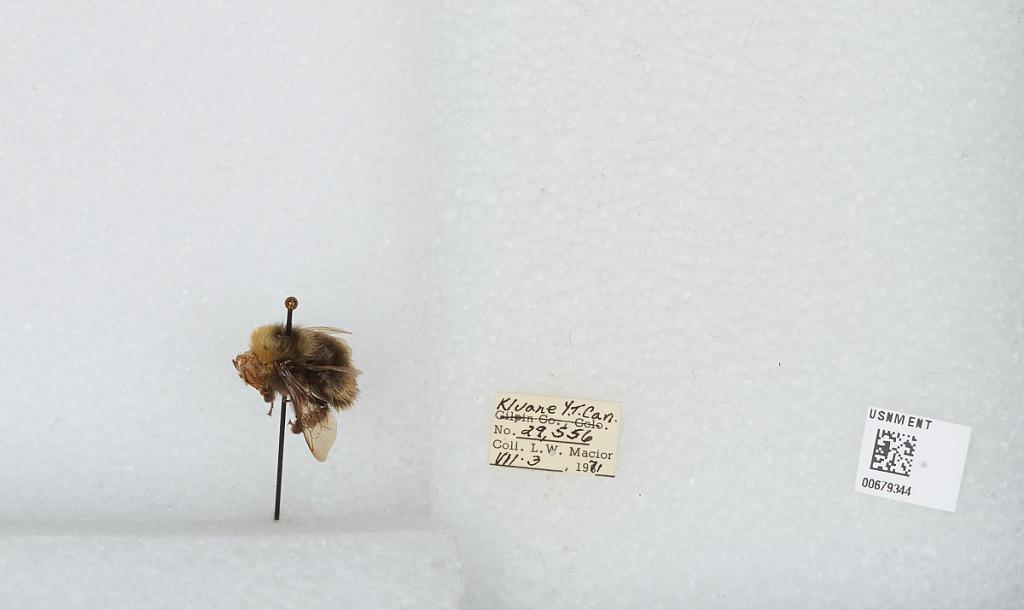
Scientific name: Bombus (Bombus) occidentalis Greene
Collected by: L. Macior
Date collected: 1971-7-3
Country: Canada
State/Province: Yukon Territory
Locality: Kluane
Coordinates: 60.75, -139.5